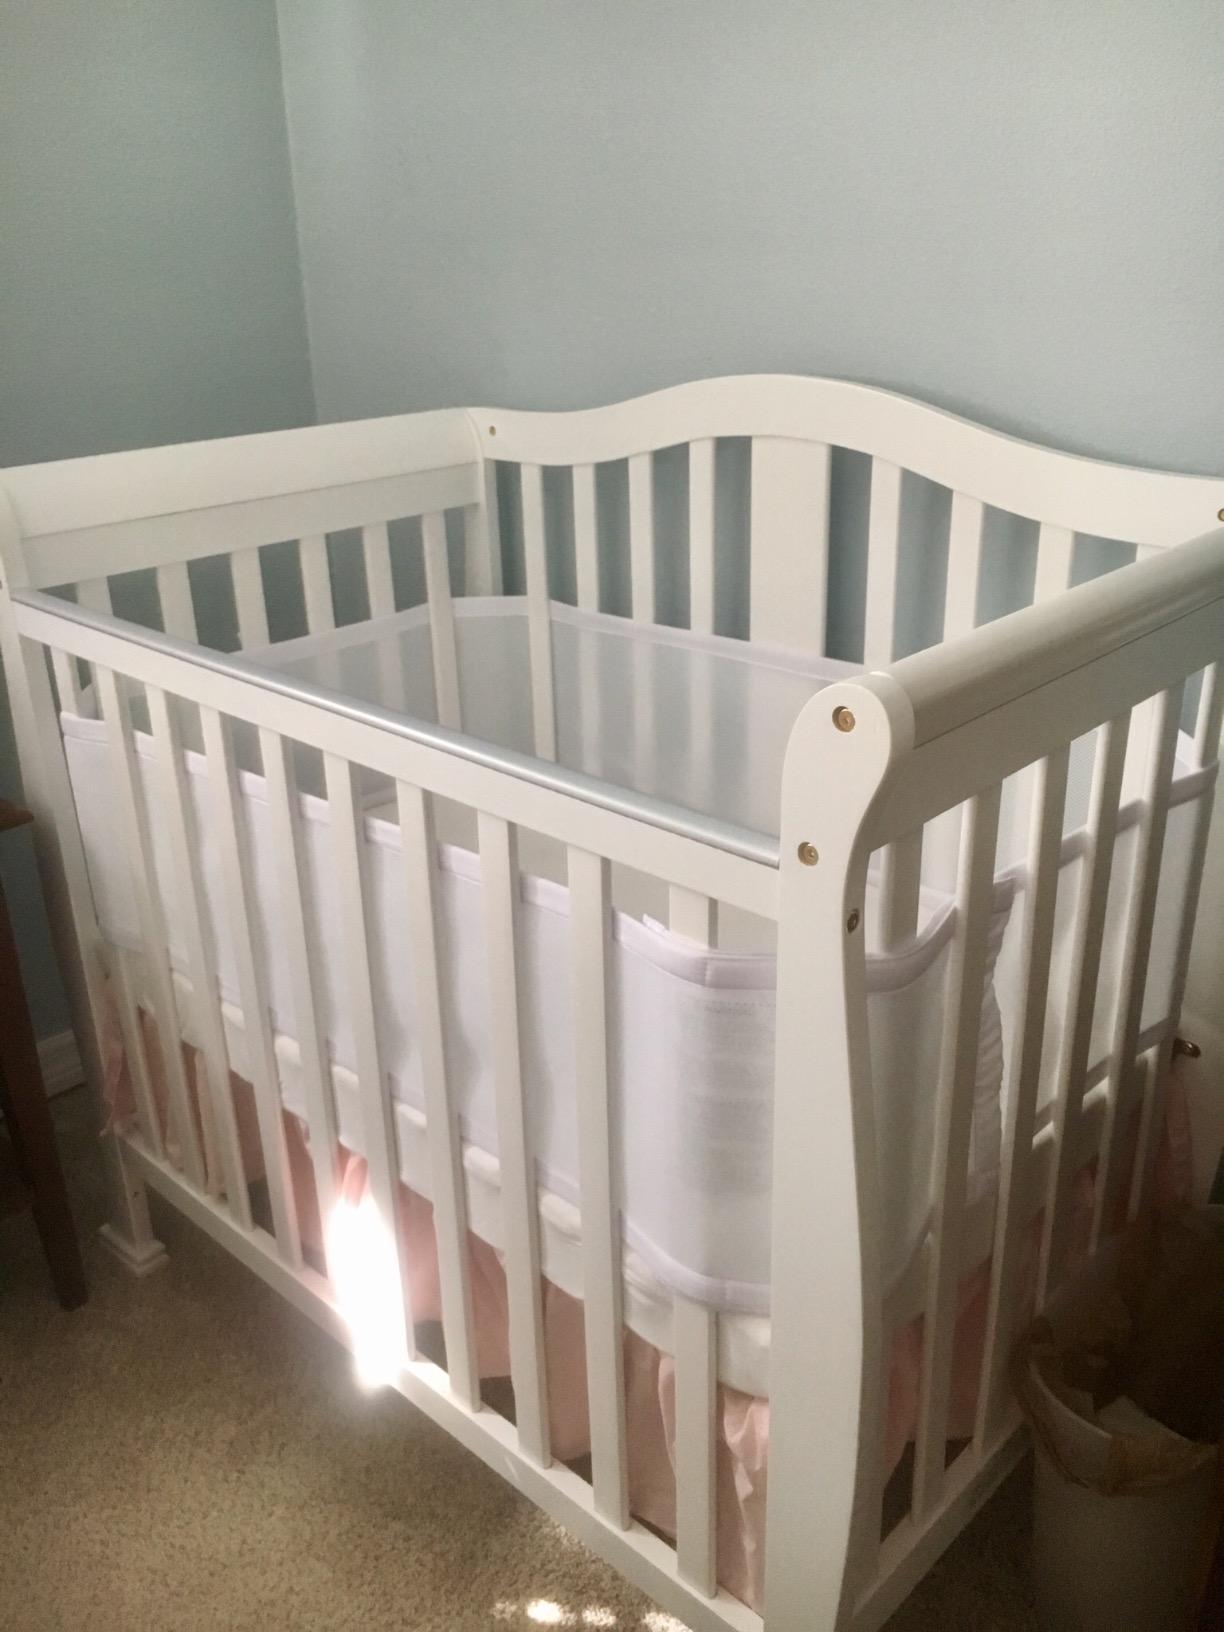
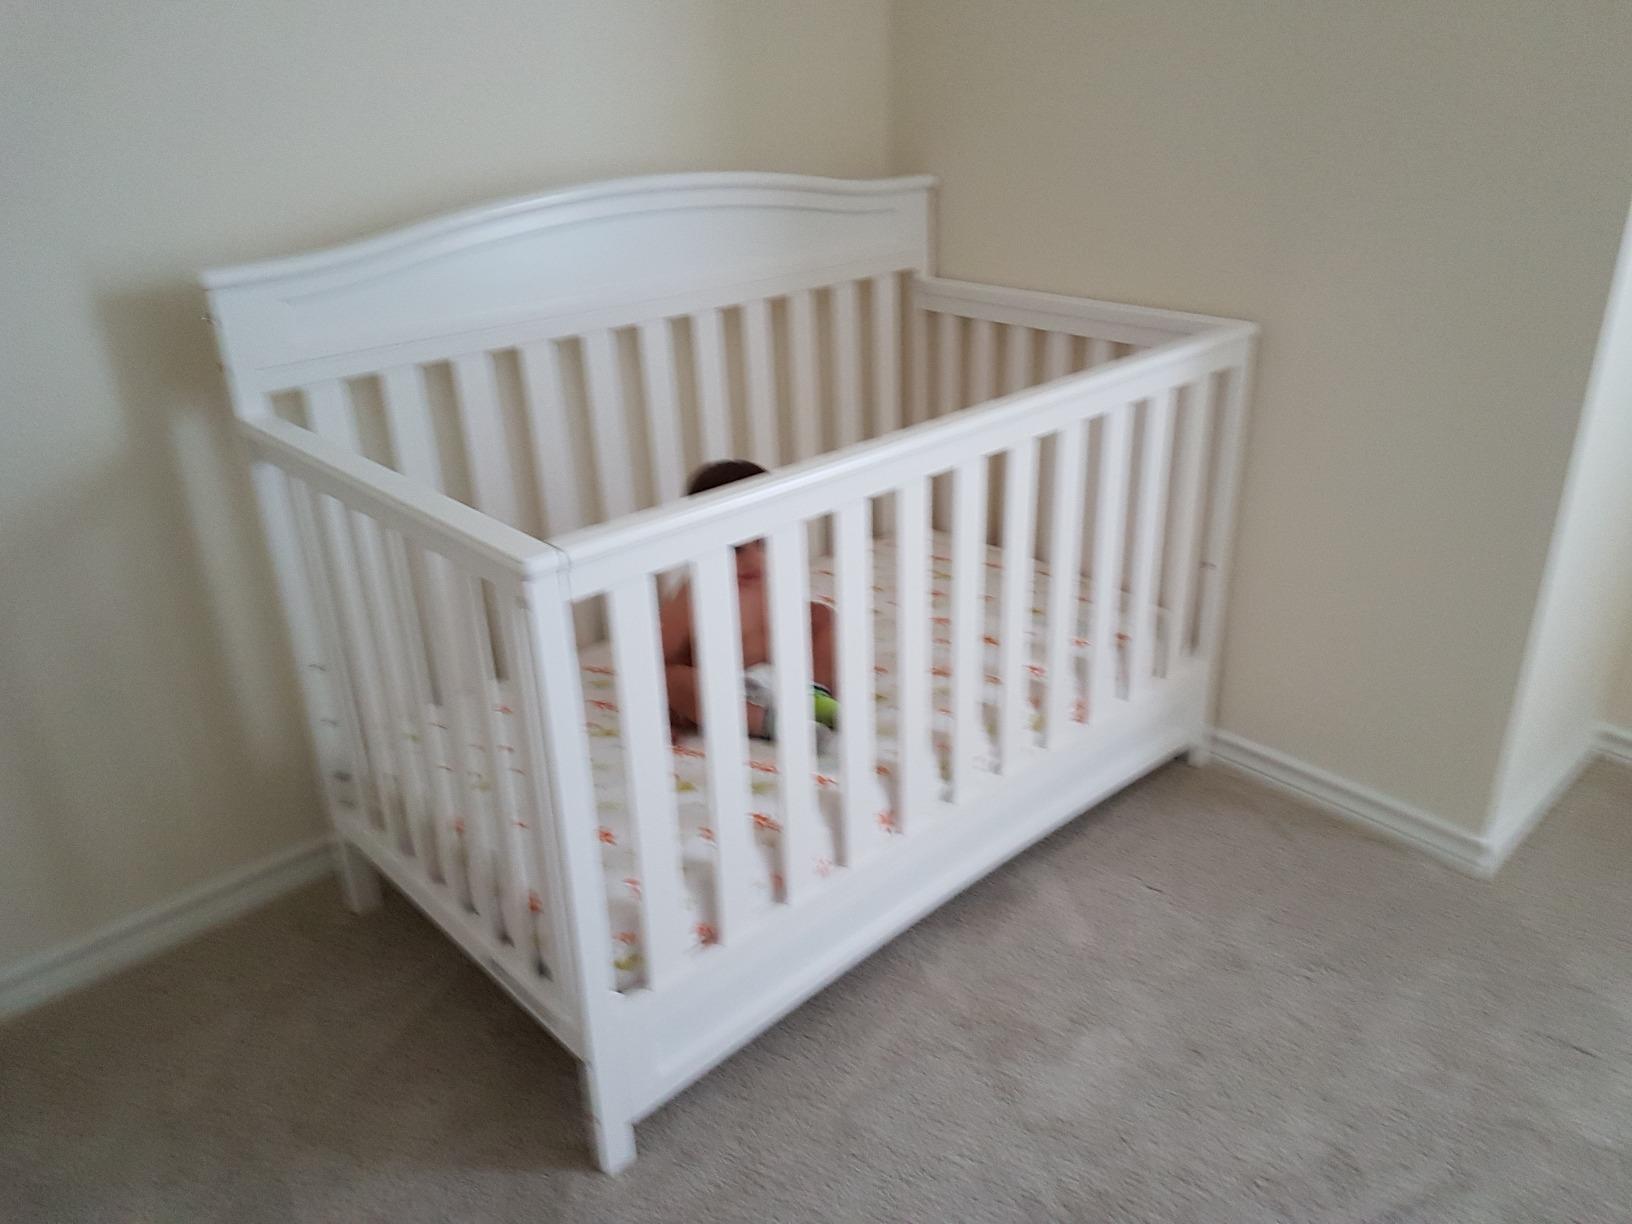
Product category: products_crib
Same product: no